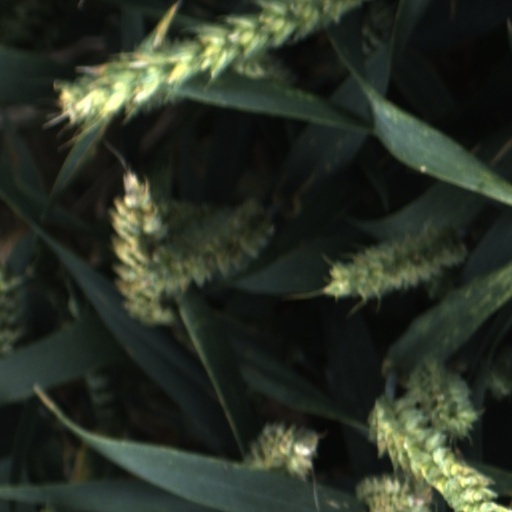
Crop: wheat